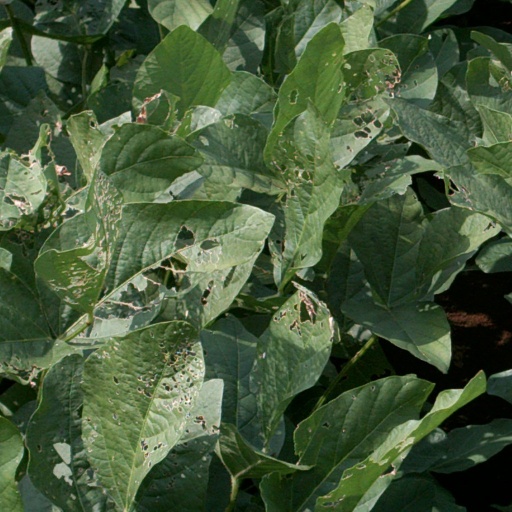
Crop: soybean